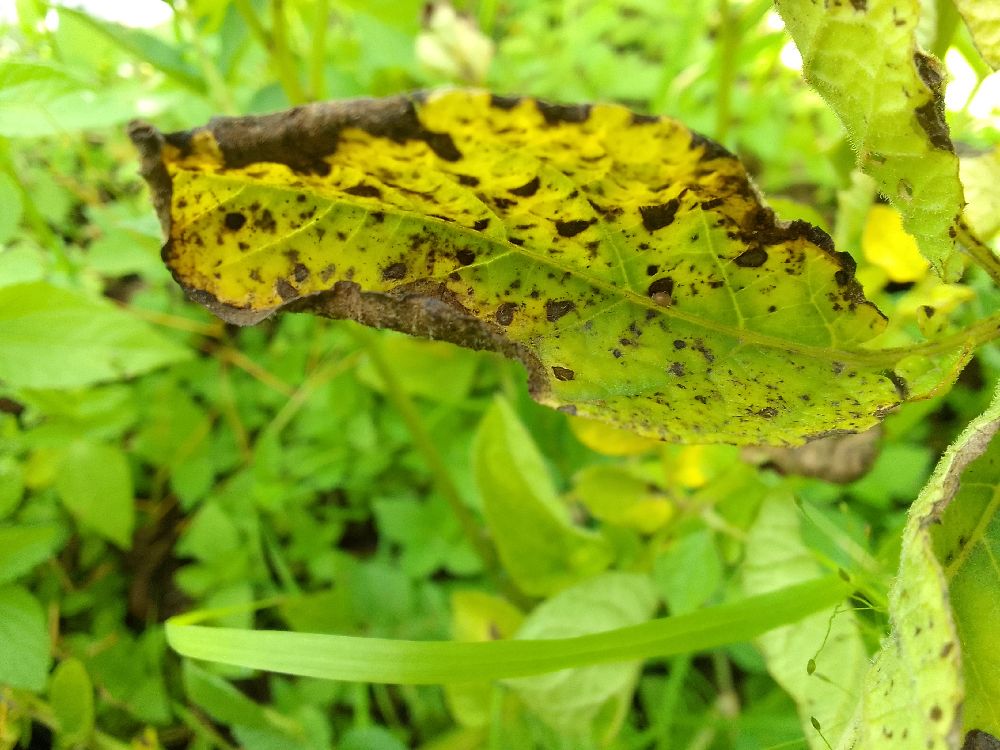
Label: Early blight